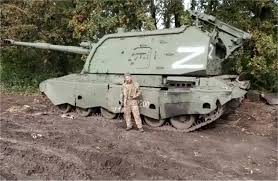
Label: Self Propelled Artillery